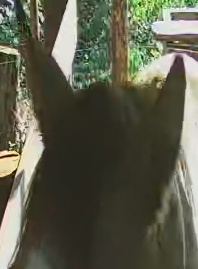
Face region: ears (position_of_ears)
Pain indicator: moderately_present